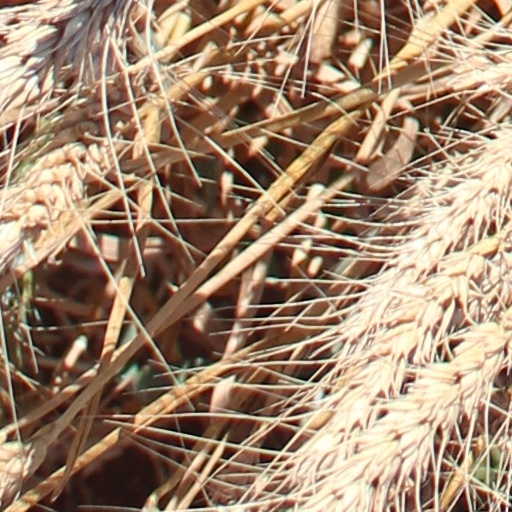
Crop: wheat